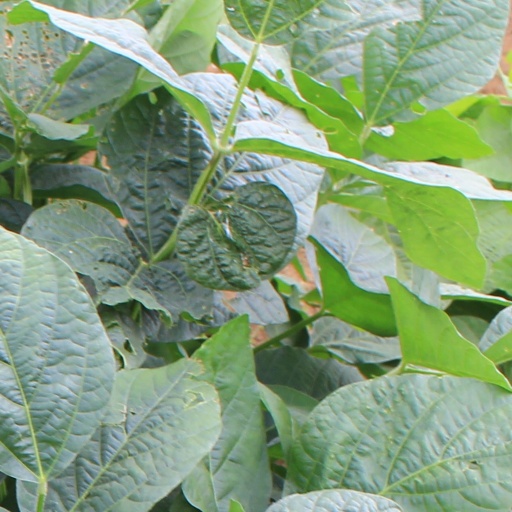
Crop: soybean